The Bellingham Herald

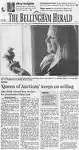

The Bellingham Herald is a daily newspaper published in Bellingham, Washington, in the United States. It was founded on March 10, 1890, as "The Fairhaven Herald" and changed its name after Bellingham was incorporated as a city in 1903. "The Bellingham Herald" is the largest newspaper in Whatcom County, with a weekday circulation of over 10,957. It employs around 60 people. It is owned by The McClatchy Company.